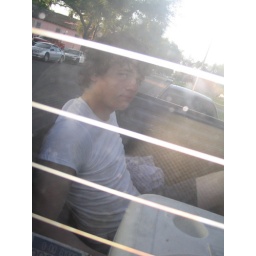
Oh Max, you're in the bed of the truck